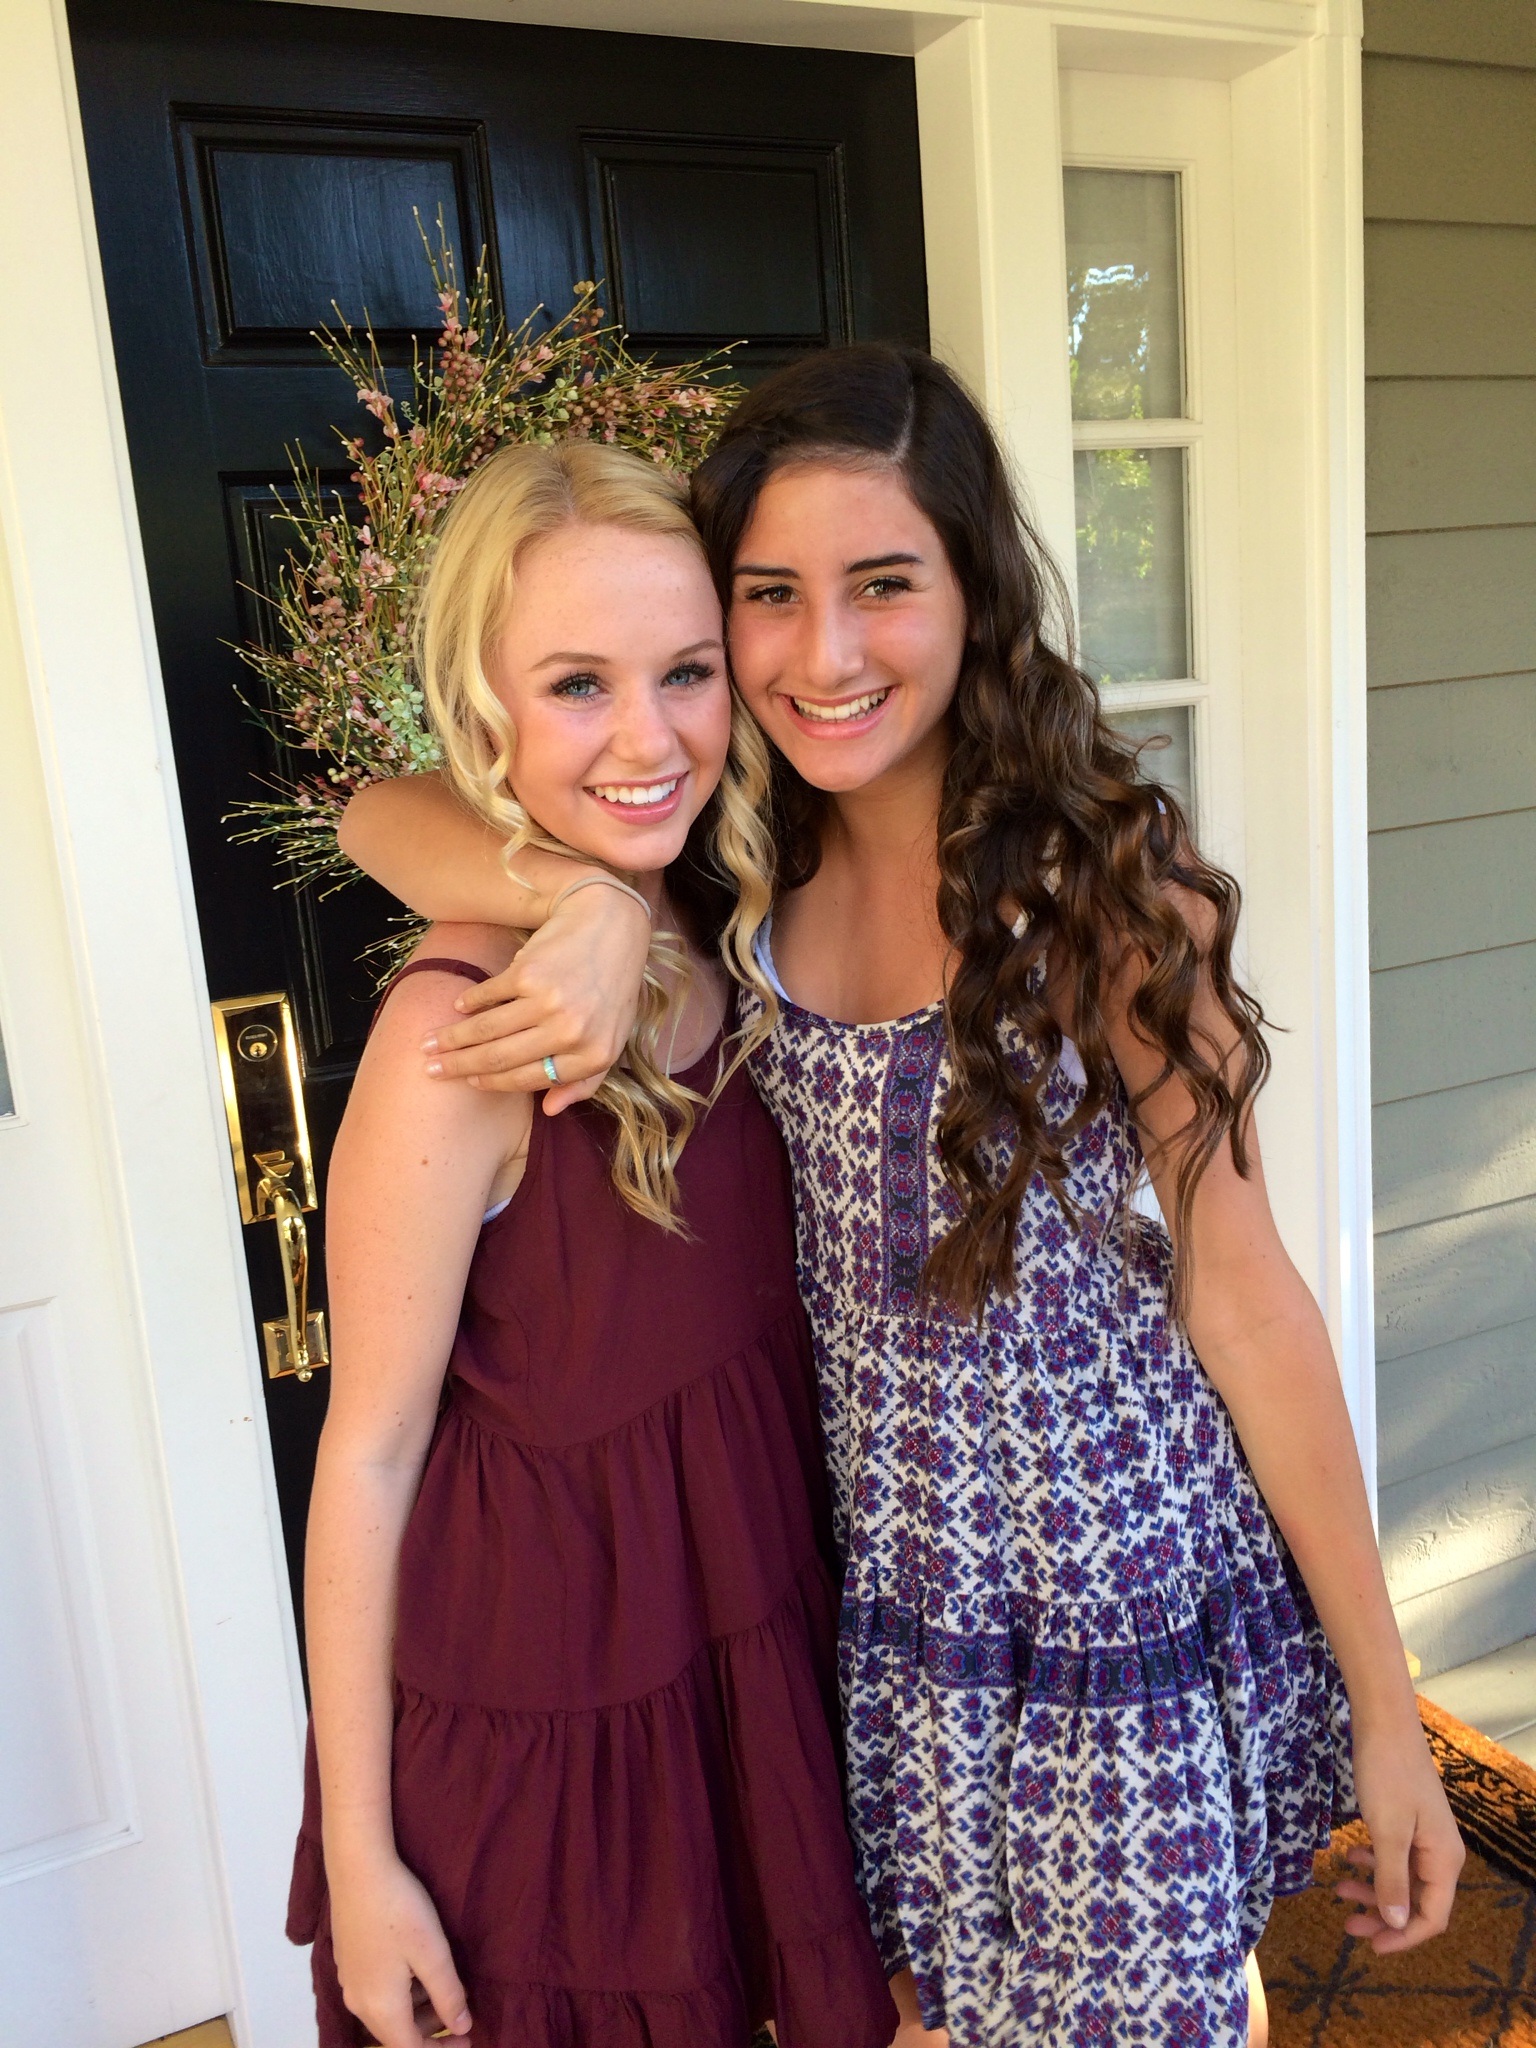
female, young, fashion, together, hairstyle, smiling, cheerful, dress, friends, beauty, prom, photo shoot